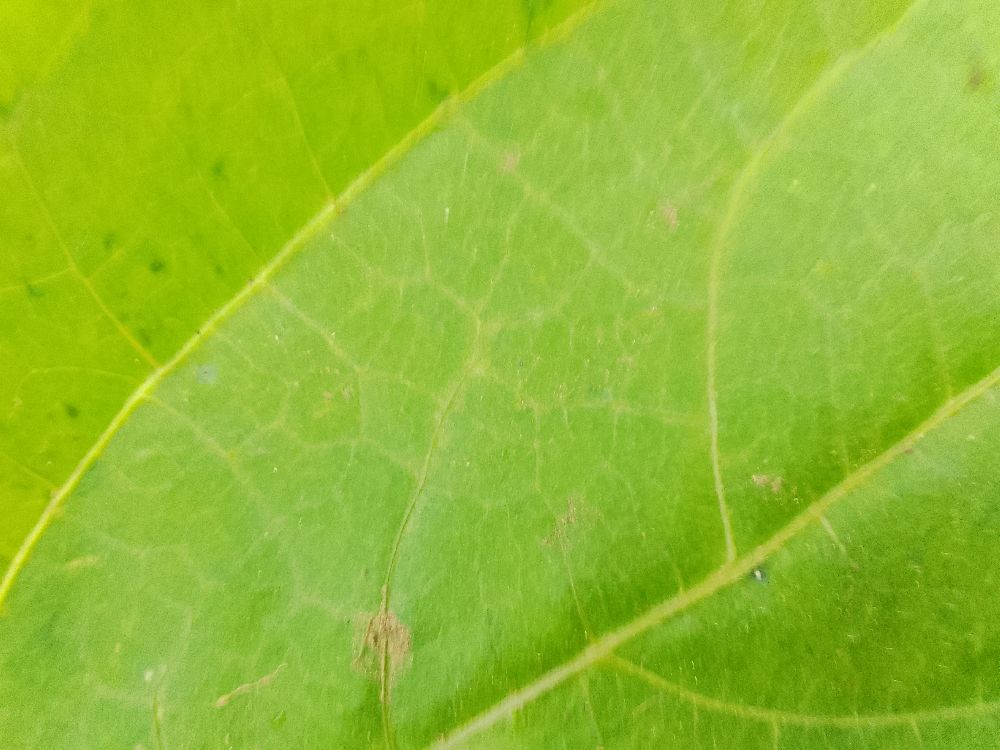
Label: healthy